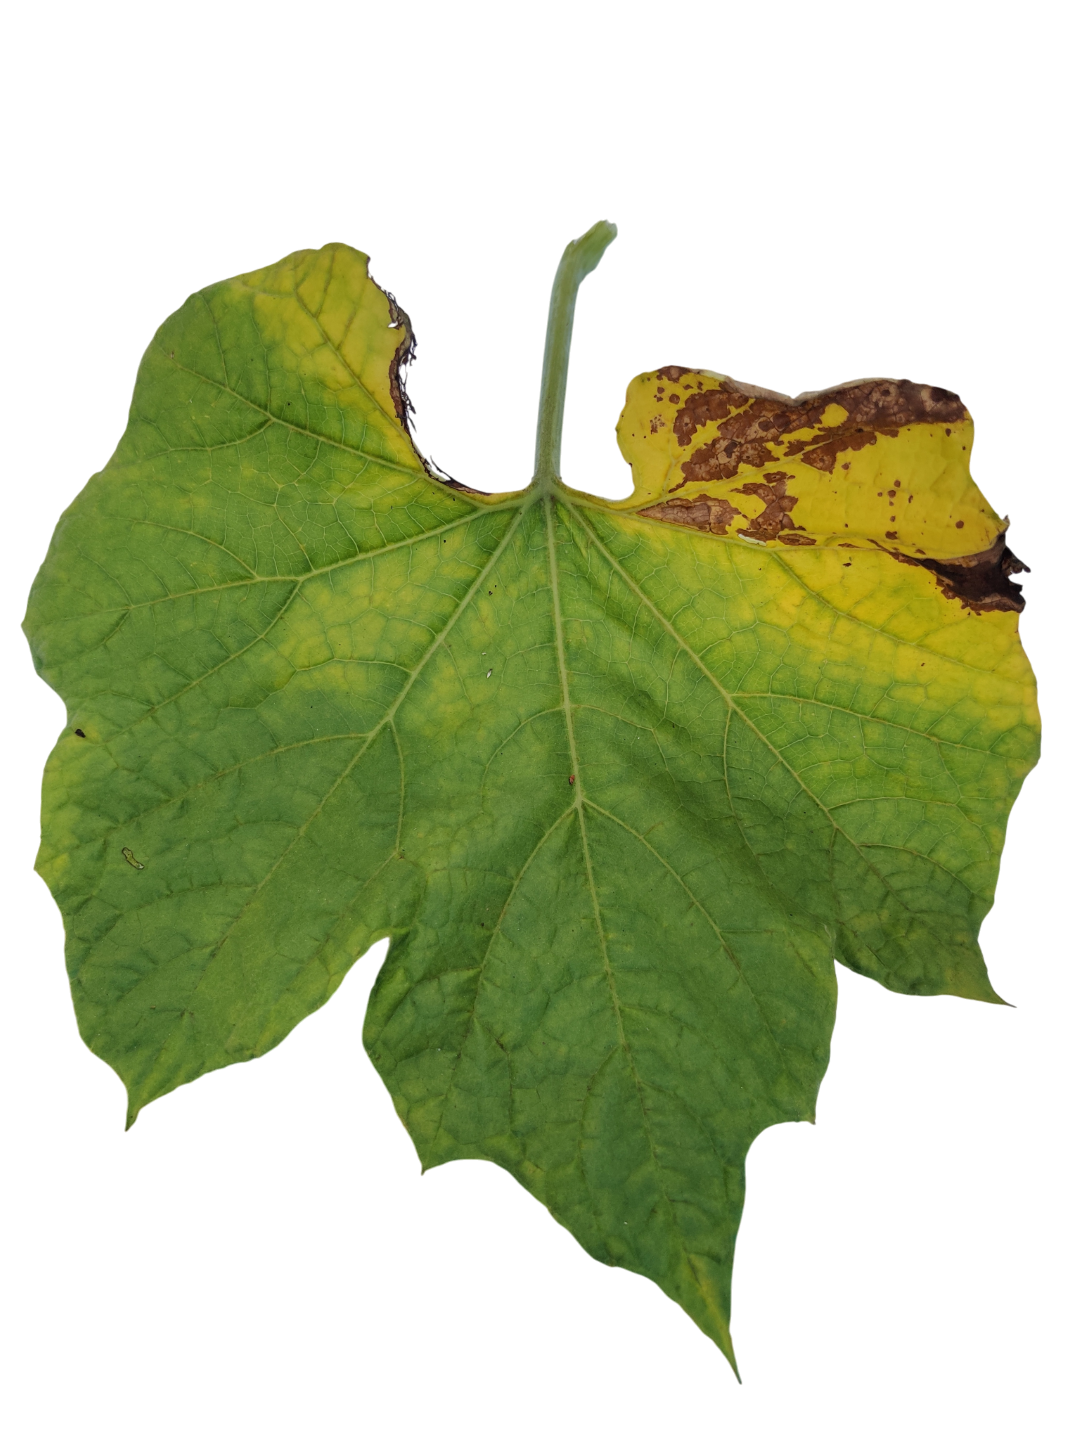
Crop: Bottle Gourd
Label: Downy_Mildew